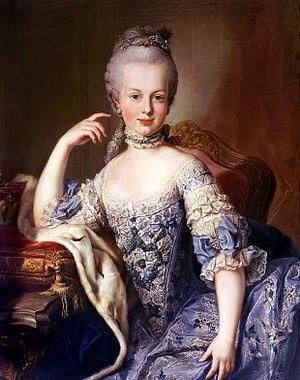
Louis XVI, né le 23 août 1754 à Versailles et mort guillotiné le 21 janvier 1793 à Paris, est roi de France et de Navarre du 10 mai 1774 au 6 novembre 1789, puis roi des Français jusqu’au 21 septembre 1792. Il est le dernier roi de France de la période dite de l'Ancien Régime.